General der Nachrichtenaufklärung

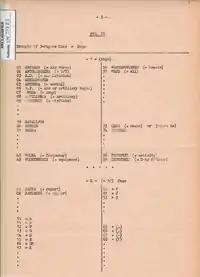
Fig IV. Example of 3-figure code book

Interrogations of personnel from Feste 10 and KONA 1: "By the time of Stalingrad practically every Army engaged in the battle had its own 3-digit cipher." Dettman and Samsonov do not discuss any 3-digit codes as such, so it must be assumed that they considered these types of codes similar to the 2-digit PT series, and did not warrant discussion as a special sub-type.